Pennsylvania Route 291

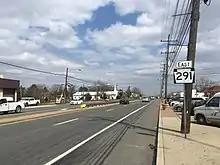
PA 291 eastbound past PA 420 in Essington

PA 291 begins at an intersection with US 13 and the southern terminus of US 13 Bus. near Delta Air Lines' Trainer Refinery in the borough of Trainer in Delaware County, heading southeast on two-lane undivided Price Street concurrent with US 13. The road passes between homes to the northeast and industrial areas to the southwest. The two routes make a sharp curve to the northeast and become West 2nd Street, crossing into the city of Chester and running through urban residential and industrial areas. US 13/PA 291 continues northeast and becomes a five-lane road with a center left-turn lane as it passes more urban development and empty lots. The two routes come to ramps that provide access from the eastbound direction of US 322 and to the westbound direction of US 322 just northwest of where that route crosses the Delaware River on the Commodore Barry Bridge. The road passes under the western approach of the Commodore Barry Bridge carrying US 322.